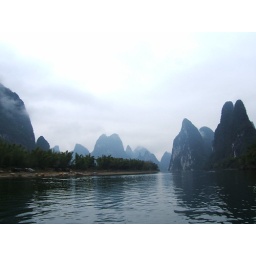
On our boat tour of the Li River, near Guilin, China. These mountains called are karsts.